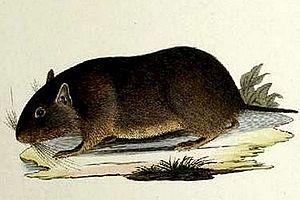
Le genre Aconaemys regroupe des rongeurs de la famille des Octodontidae, appelés rats des rochers comme d'autres espèces de rongeurs vivant en milieu rocheux.